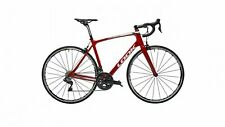
Vehicle type: Bikes